Thomas Mott Osborne

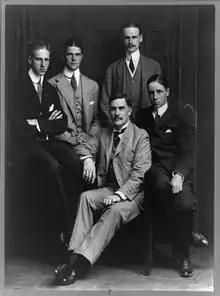
Osborne (seated, center) with his four sons

Osborne was appointed Warden of Sing Sing prison in Ossining, New York, on December 1, 1914, replacing Judge George S. Weed. After addressing the prisoners in chapel, he undertook a week's stay inside the prison, again experiencing the prison from the prisoners' point of view. He next stunned the guards and prisoners by visiting the prison yard unarmed and unescorted. He established a system of internal self-rule called the "Mutual Welfare League" within the prison and quickly won enthusiastic support from both guards and prisoners.